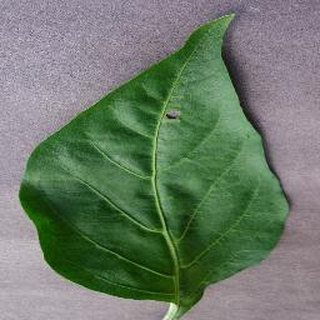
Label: healthy_bell_pepper